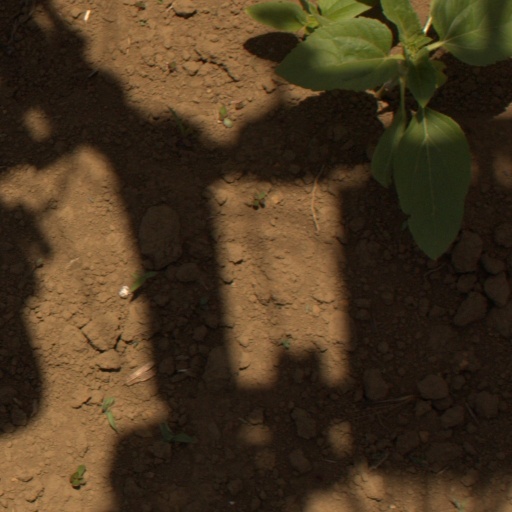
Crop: Jerusalem artichoke